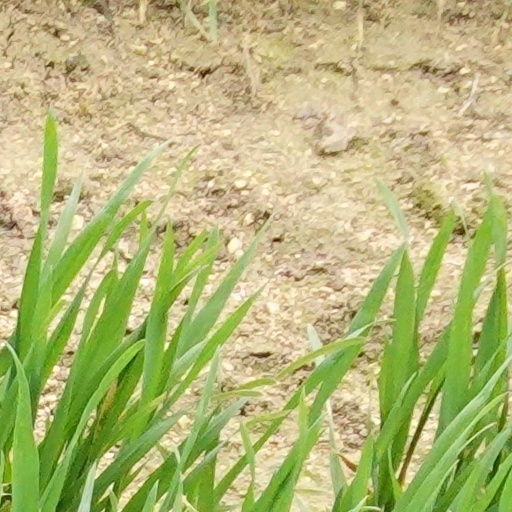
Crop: wheat